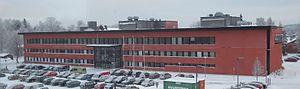
L'université des sciences appliquée du Sud-Est de la Finlande est une université créée en 2017 au Sud-Est de la Finlande.